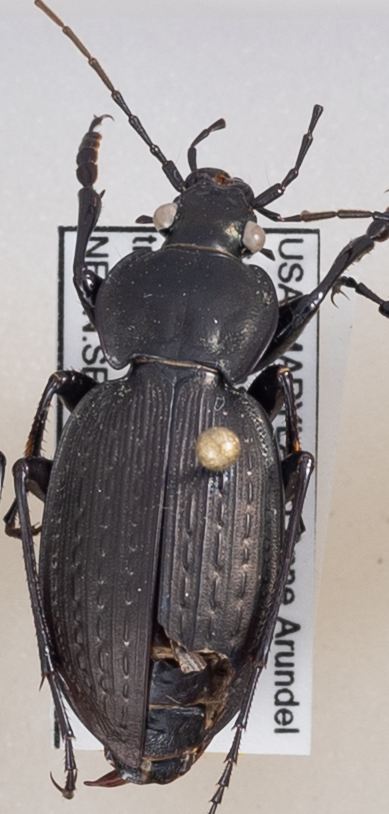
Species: Carabus vinctus
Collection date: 2021-04-15
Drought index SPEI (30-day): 0.1
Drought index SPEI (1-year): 2.09
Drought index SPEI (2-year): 1.45